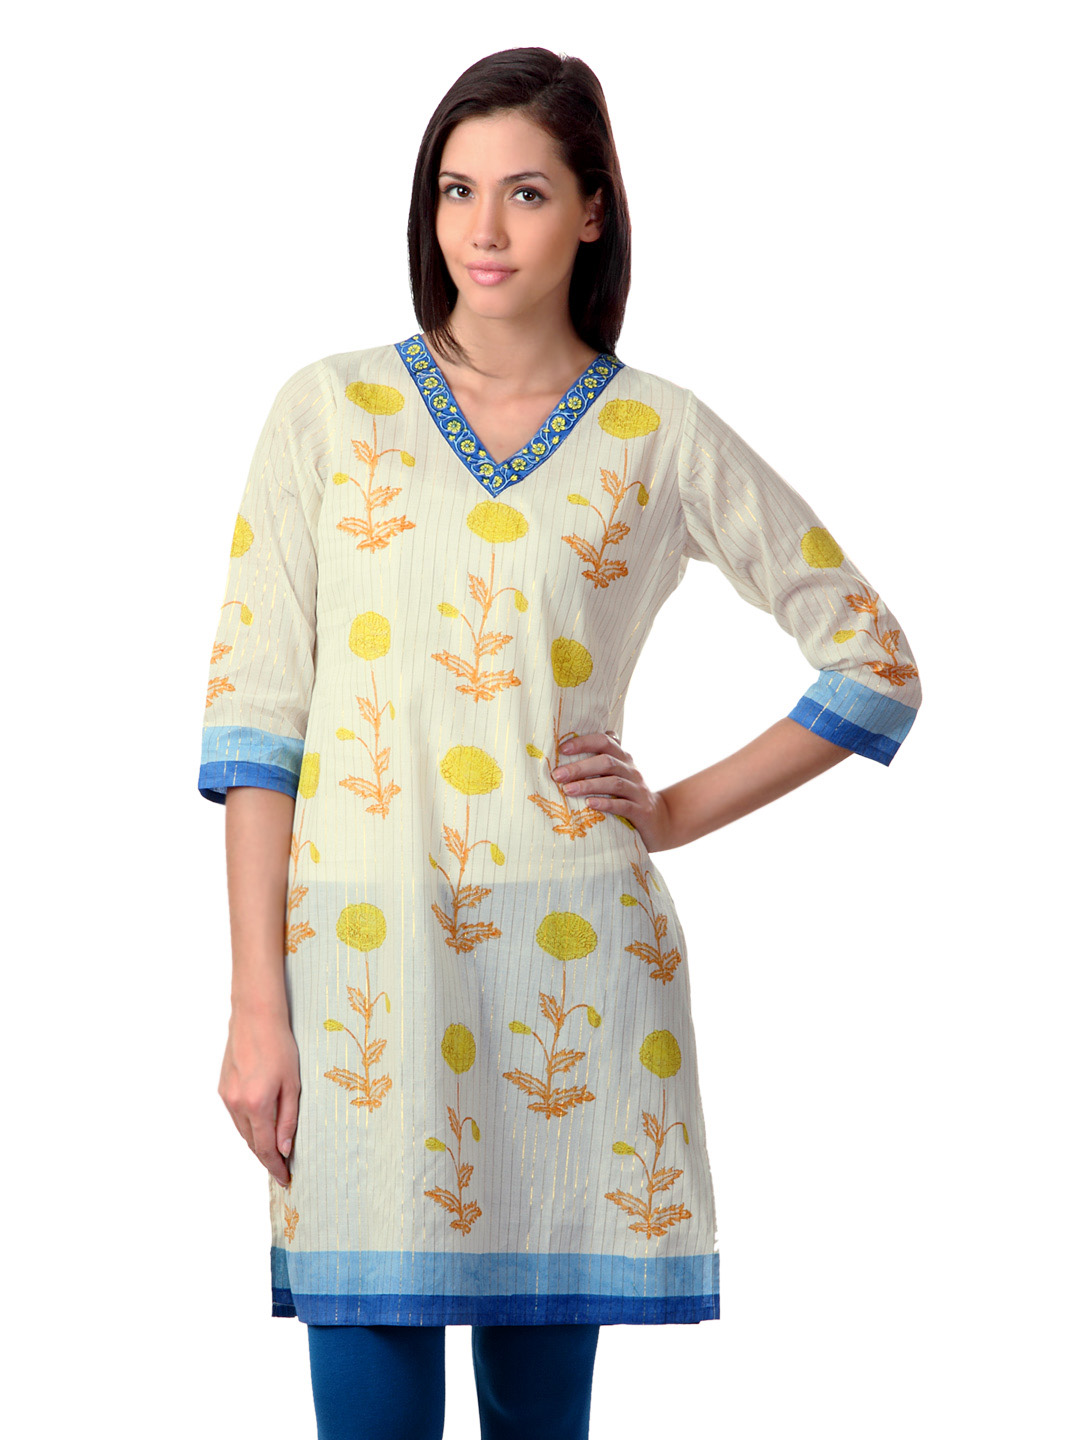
Sushilas Women Printed White Kurta
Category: Apparel / Topwear / Kurtas
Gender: Women
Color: White
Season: Summer 2012
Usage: Ethnic